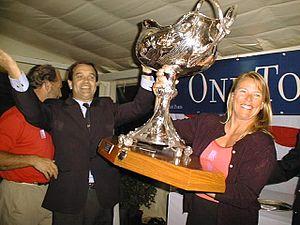
La One Ton Cup est un trophée remis au vainqueur d'une compétition nautique créée en 1899 par le Cercle de la Voile de Paris. Ces régates sont à l'origine des duels entre voiliers légers, souvent des dériveurs, d'au maximum un tonneau selon la jauge Godinet de 1892. Cette Coupe internationale du Cercle de la Voile de Paris, son nom d'origine, se dispute à partir de 1907 sur des 6 m JI à la jauge internationale, à l'exception d'une période de quatre années, de 1920 à 1923, où elle est courue sur des 6.5m SI.